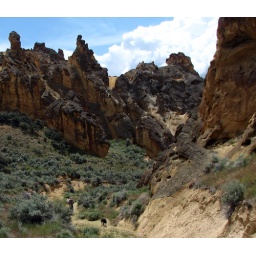
Clint and Hobbit walking up a gulch near the Honeycombs on Lake Owyhee, with storm clouds building on the horizon.